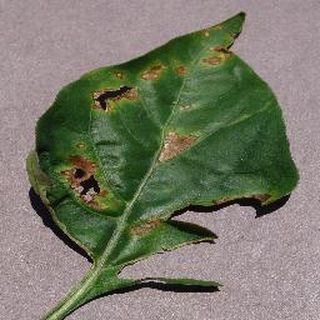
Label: bell_pepper_bacterial_spot